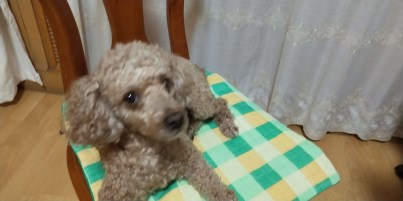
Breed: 7449-n000128-teddy